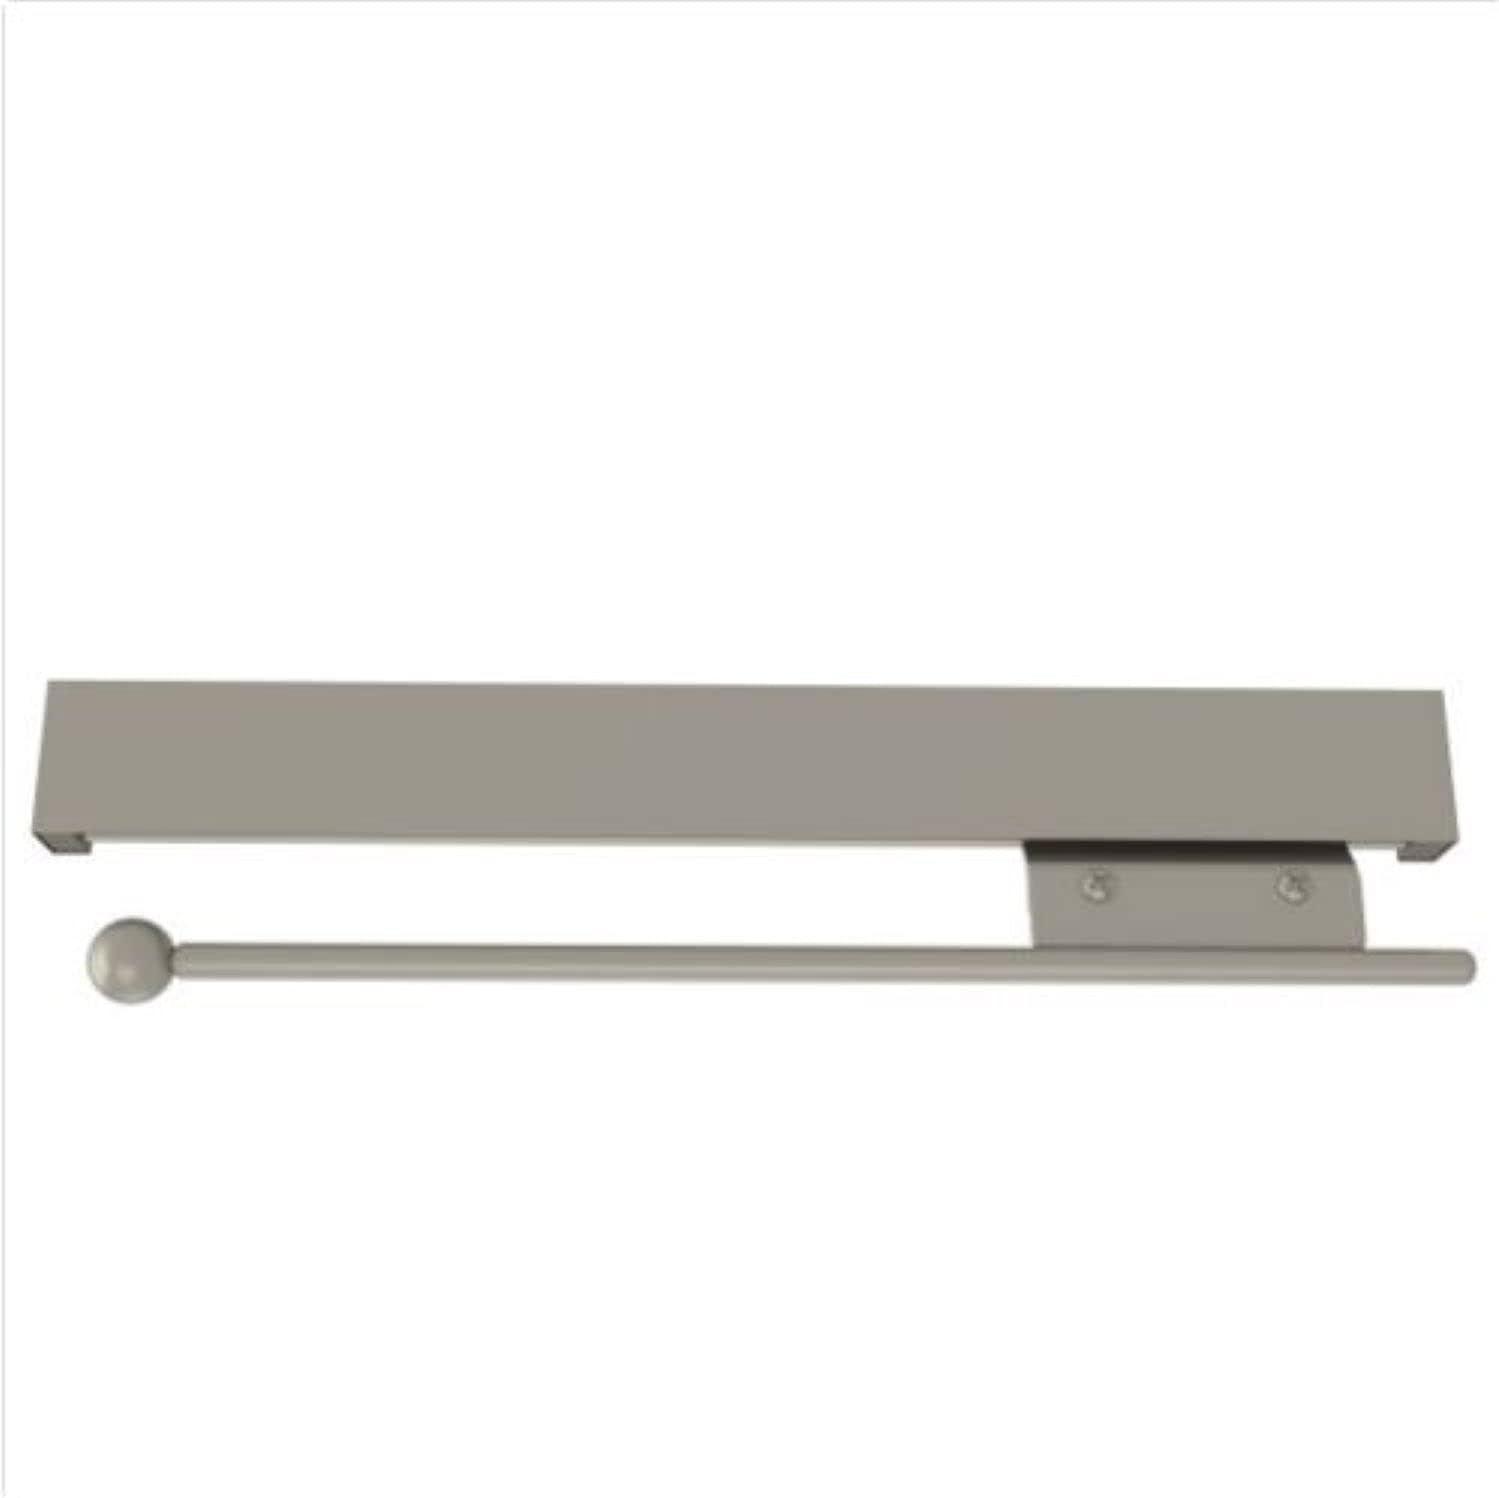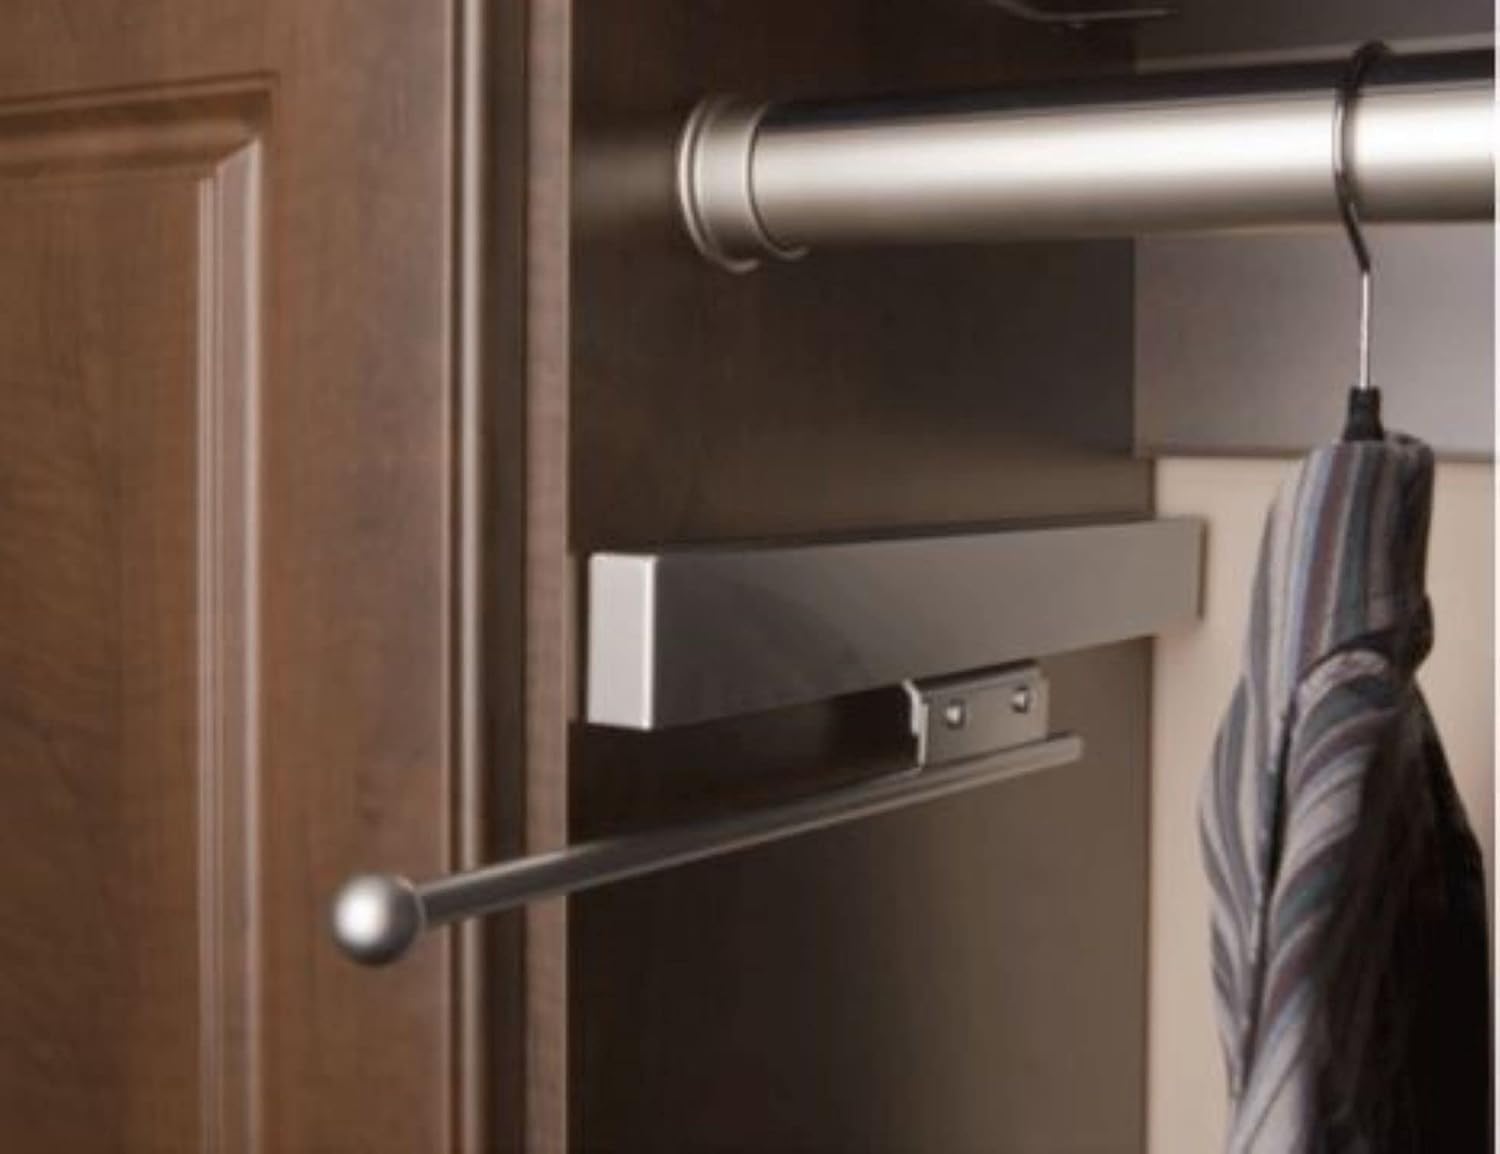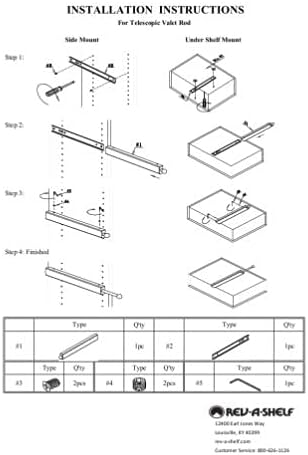
Rev-A-Shelf Sidelines CVRSL-14-SN-1 14-Inch Steel Deluxe Extendable Adjustable Designer Closet Hanging Valet Rod with Mounting Hardware, Satin Nickel
Category: Tools & Home Improvement
Turn your cluttered closet into organized heaven with this Rev-A-Shelf Chrome Extendable Deluxe Closet Valet Rod. This extendable rod is versatile, so you can tuck your clothes away and then slide them out when necessary. This piece saves you space and time because you no longer have to dig for your favorite shirts. The deluxe closet valet rod helps speed your decision. The valet rod combines the best of the old days with modern design and technology. Mounted to your closet's side panels, it stays out of view, taking up almost no space when not needed. But when it's time to pack for that cross-country trip it slides out on a full-extension, ball-bearing steel slide. Best of all, it matches our other deluxe accessories for coordinating your belts, ties, or scarves, too. Double-check your cabinet's/closet opening to allow the best fit. Measure side to side, front to back, and top to bottom. Double-check to make sure your product is within measurements and don't forget to take into account any obstructions. Take your closet organization to the next level with this Rev-A-Shelf Extendable Deluxe Closet Valet Rod.
Features: MAXIMIZE YOUR CLOSET SPACE: Maximize space and efficiency in your closet with this 14-inch designer series adjustable closet rod that extends to 8 inches | DURABLE & CUSTOMIZABLE: Constructed of heavy gauge plated metal wire and Cast Aluminum housing with steel hooks; removable knob that can be replaced with your own custom knob; Classic, the elegant satin nickel finish looks great in any interior | EASY INSTALLATION: Simple 2 screw installation that can be mounted left or right-handed | DIMENSIONS (W x D x H): 1.14"W x 13.78"D x 3.17"H; Designed for 14-inch or deeper cabinet system | INCLUDED: Includes 1 satin nickel rod and mounting hardware